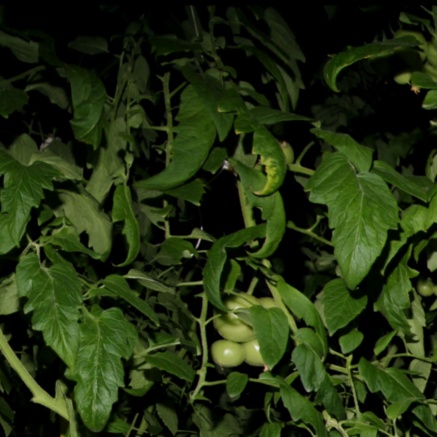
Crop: tomato